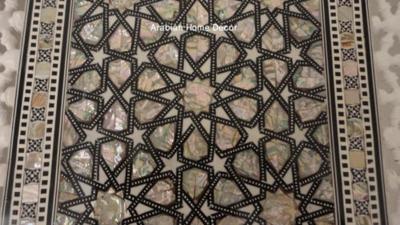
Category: table